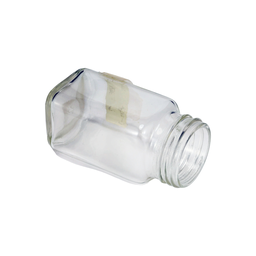
Label: glass